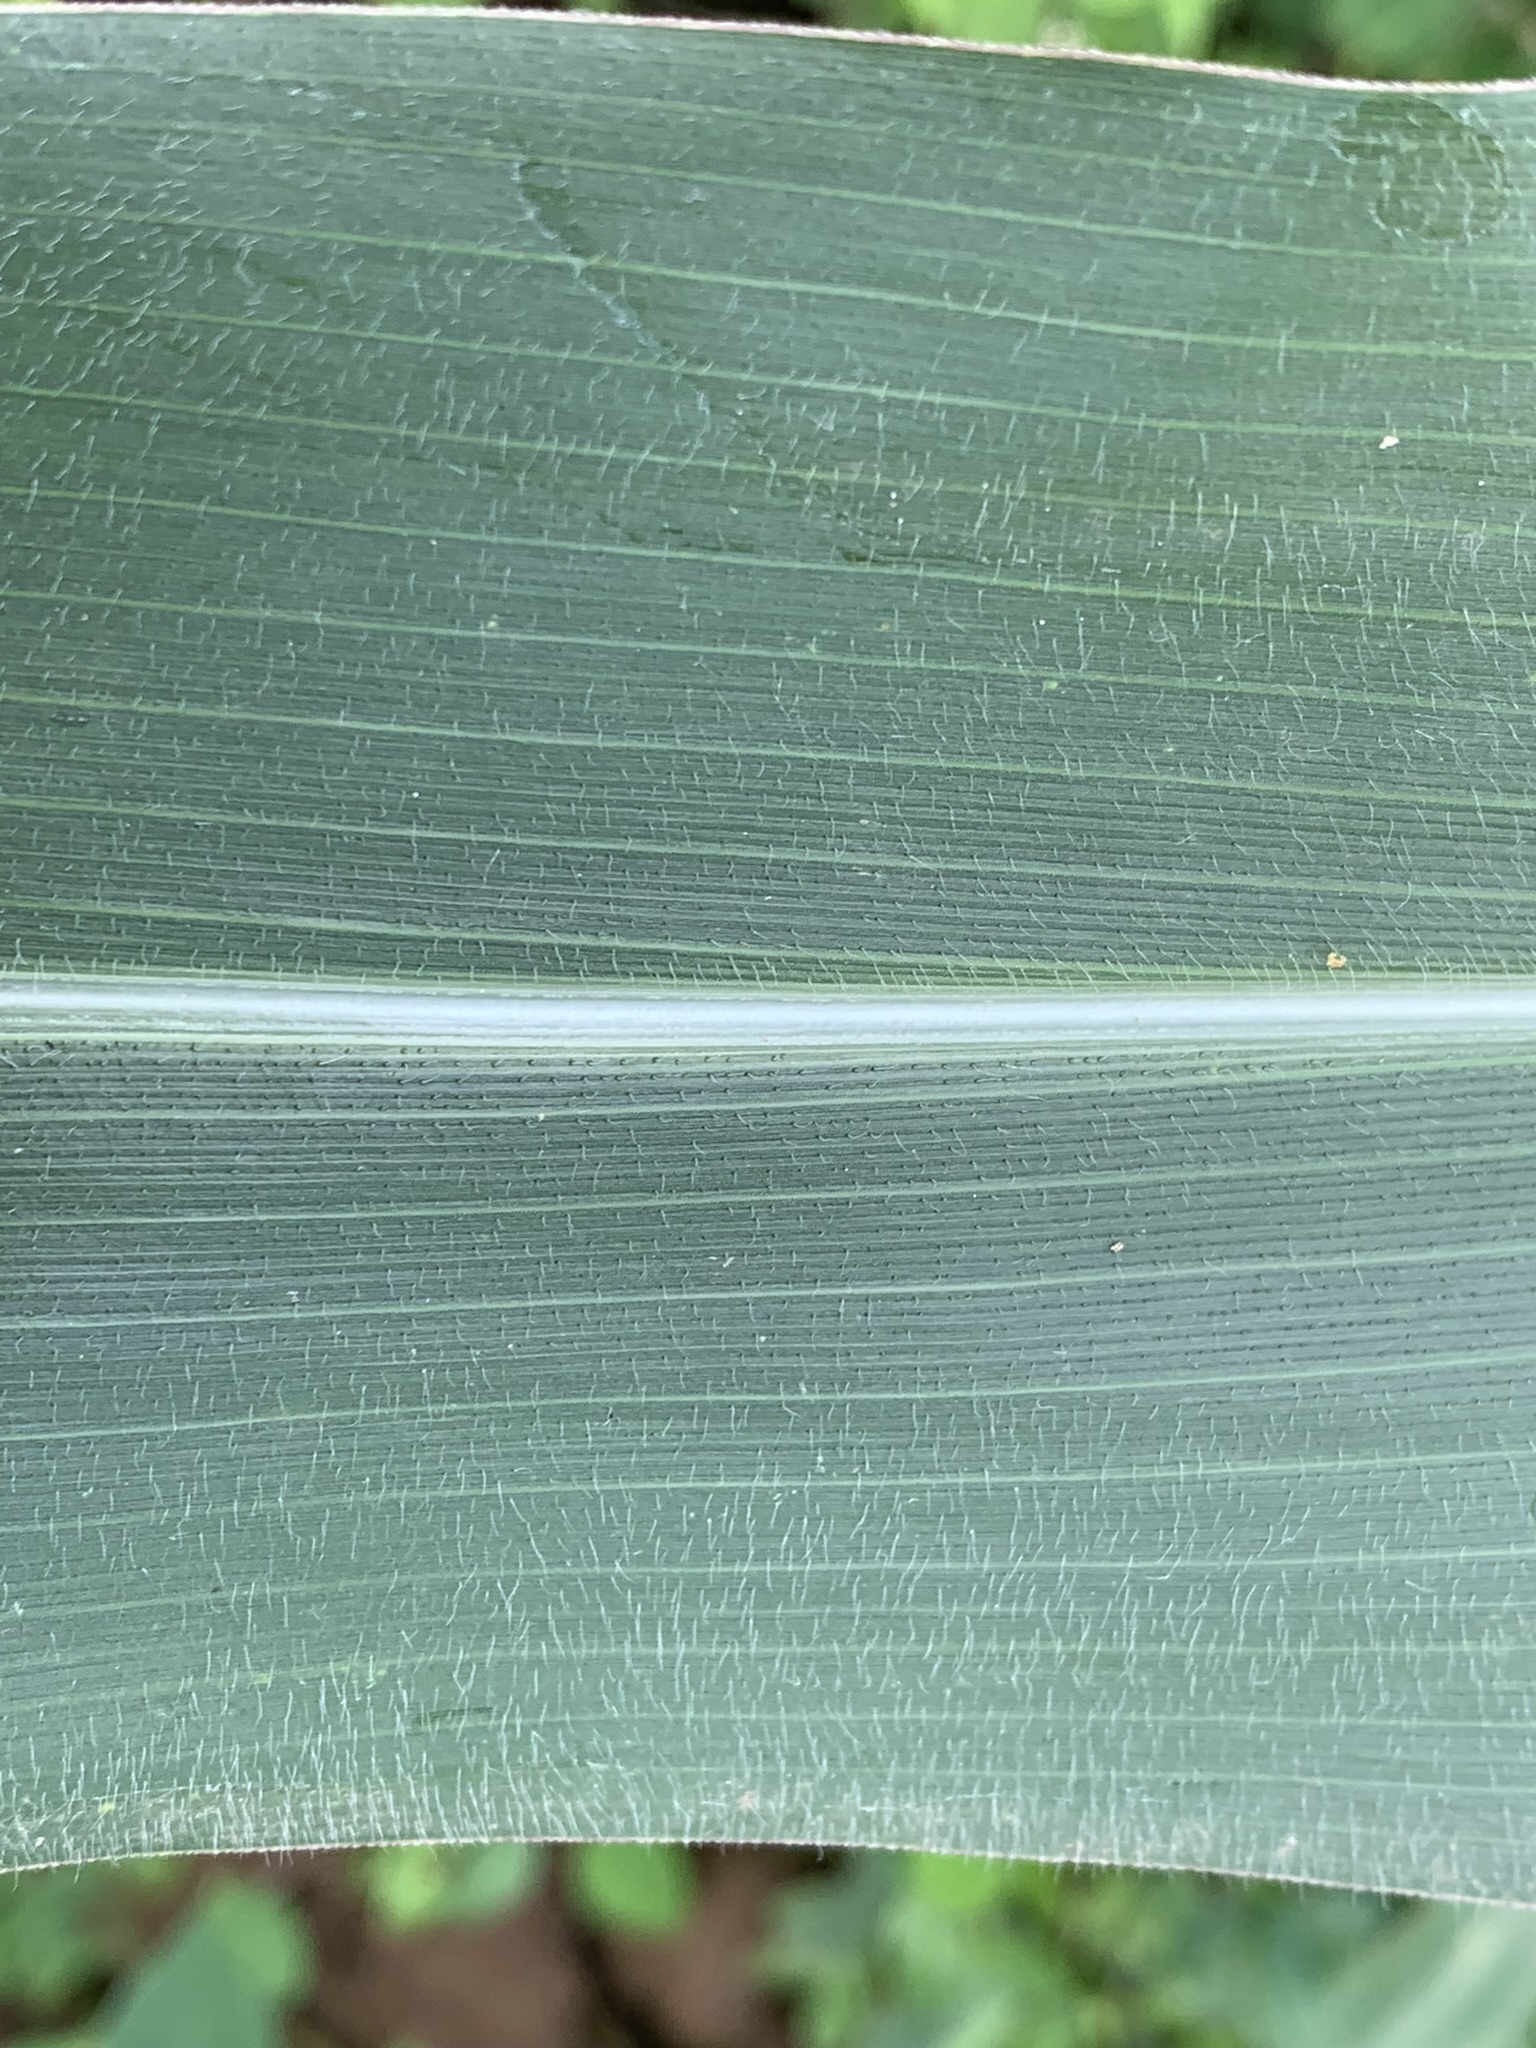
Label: Healthy